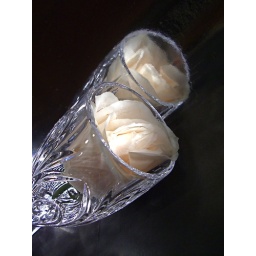
White rose in crystal and mirrored paper